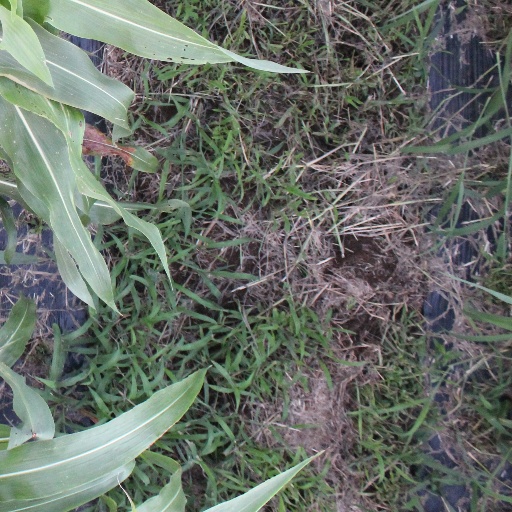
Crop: sorghum